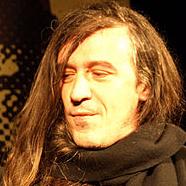
Age: 42